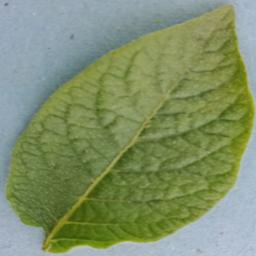
Etiqueta: Sana